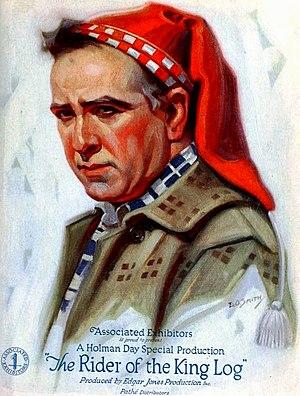
Frank Sheridan est un acteur américain, né le 11 juin 1869 à Boston, mort le 24 novembre 1943 à Los Angeles.